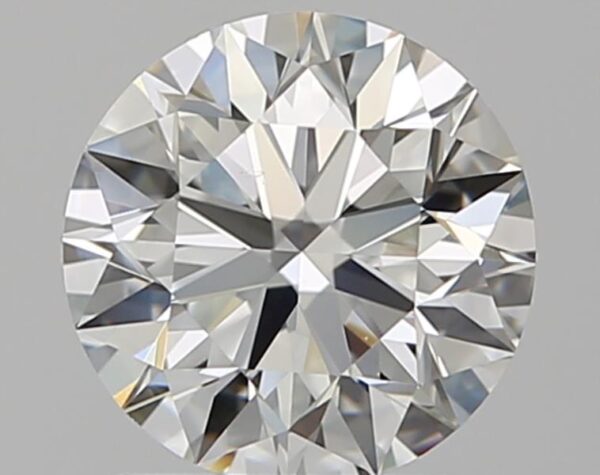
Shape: round
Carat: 1.2
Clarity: VS1
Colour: I
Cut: EX
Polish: EX
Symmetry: EX
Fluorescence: M
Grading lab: GIA
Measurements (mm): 6.76 x 6.79 x 4.24